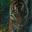
Label: tiger